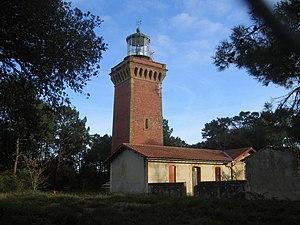
Cet article recense les monuments historiques de l'arrondissement de Lesparre-Médoc, dans le département de la Gironde, en France.
Les phares d'Hourtin sont des tours carrées de 27 m de haut, en maçonnerie de briques apparentes sur soubassement de pierres. Ils sont distants de 200 mètres sur un axe orienté nord/sud, dans les dunes littorales de la commune d'Hourtin en Gironde, entre l'océan Atlantique et le lac d'Hourtin-Carcans.
Plusieurs phares jalonnent les côtes de Gironde :